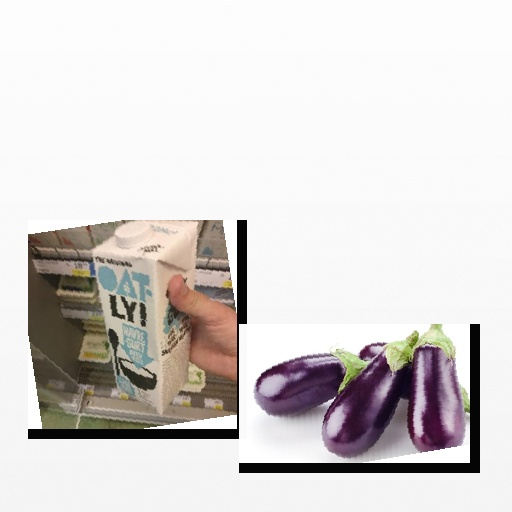
Food items: eggplant, oatghurt